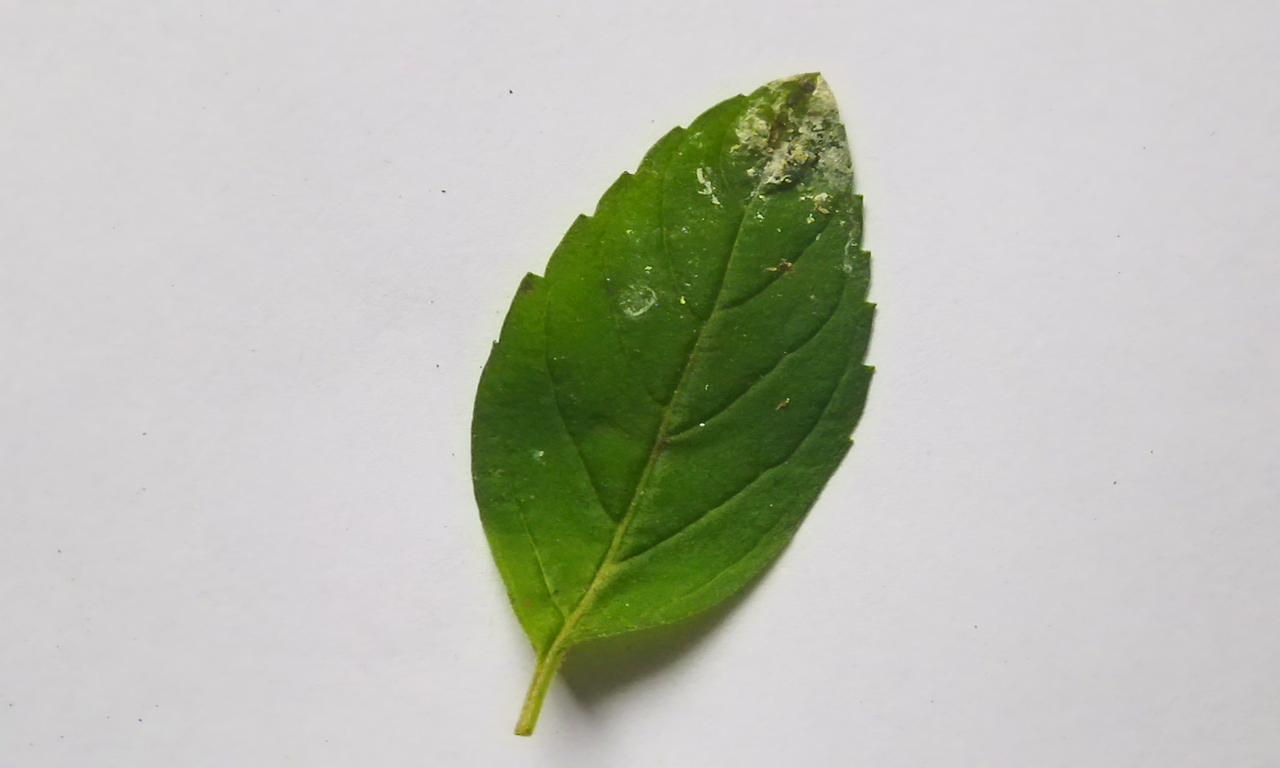
Label: Spoiled